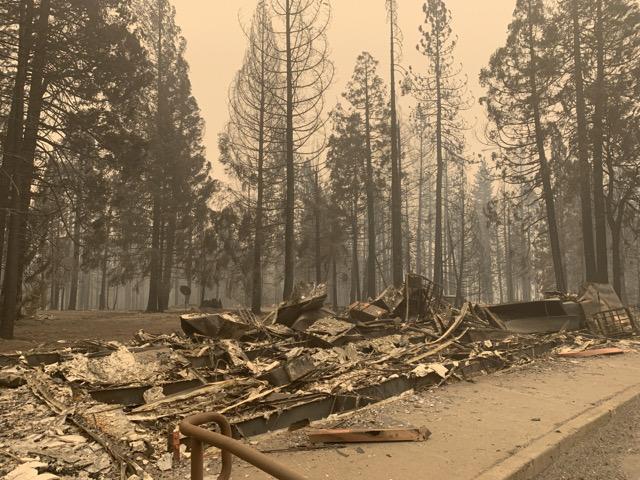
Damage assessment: destroyed